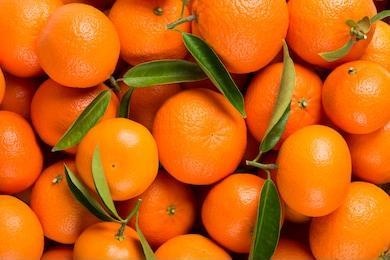
Label: mandarine